Locomotion in space

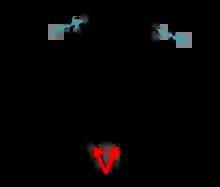
Center of mass on a massless leg travelling along the trunk trajectory path in inverted pendulum theory. Velocity vectors are shown perpendicular to the ground reaction force at time 1 and time 2.

"See also": Bipedalism, Walking, and Gait analysis